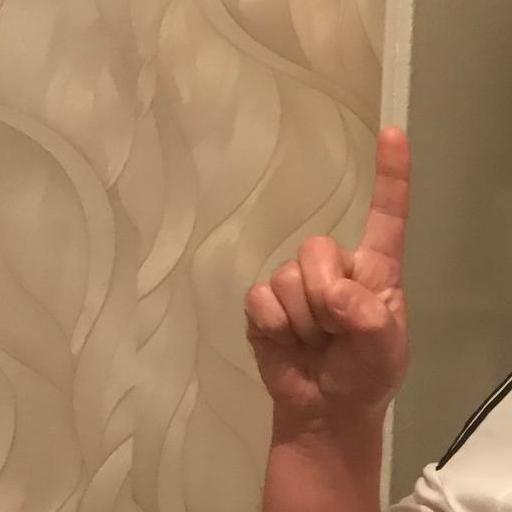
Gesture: one